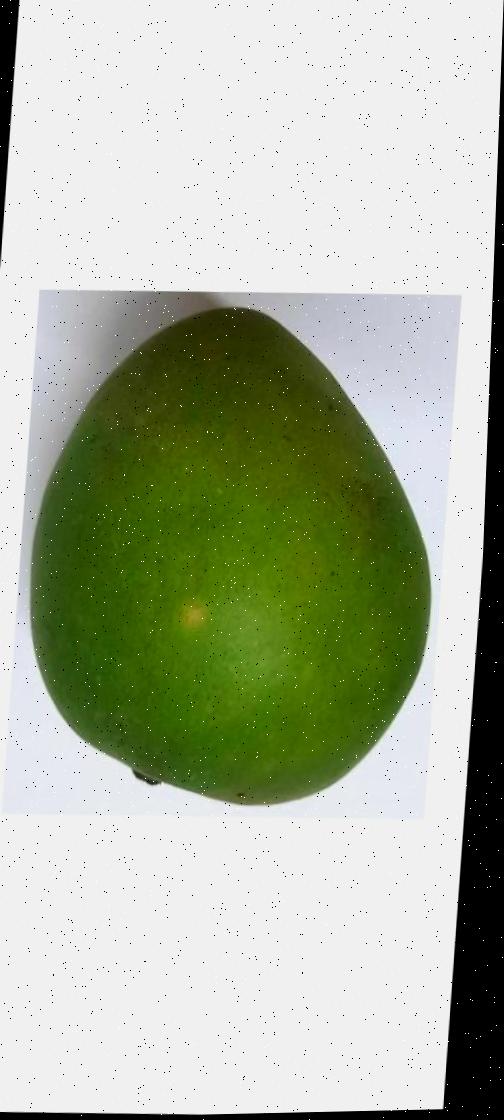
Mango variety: Harivanga